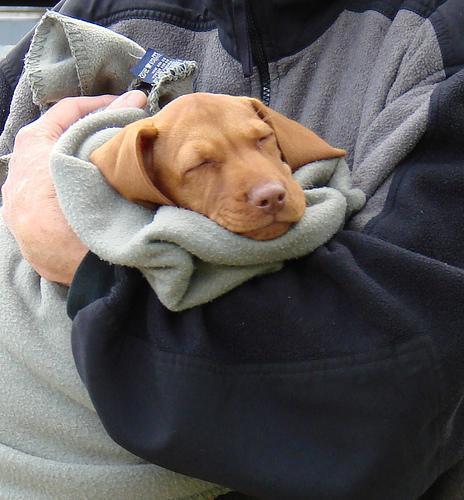
vizsla